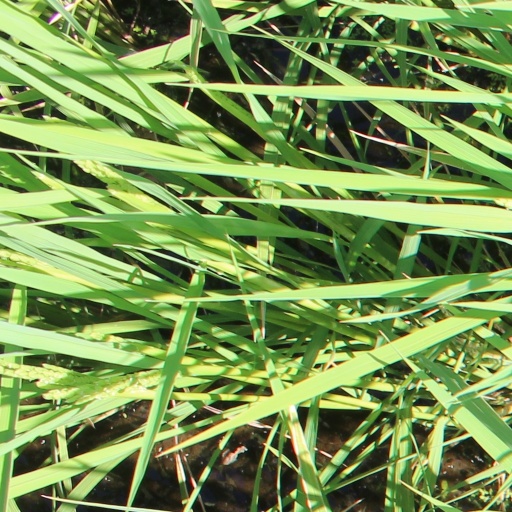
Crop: rice